Fort St. Pierre Site

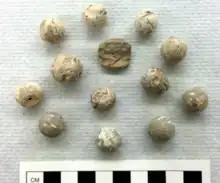

Musketballs were recovered at Fort St. Pierre inside structures, palisades, trenches, and the moat. These spherical projectiles made of iron or lead were used both as trade items and as weapons in combat. Musketballs are typically the most common items found at frontier sites, though only a small quantity was found at Fort St. Pierre. The most logical explanation as to their absence is looting after the 1729 attack.